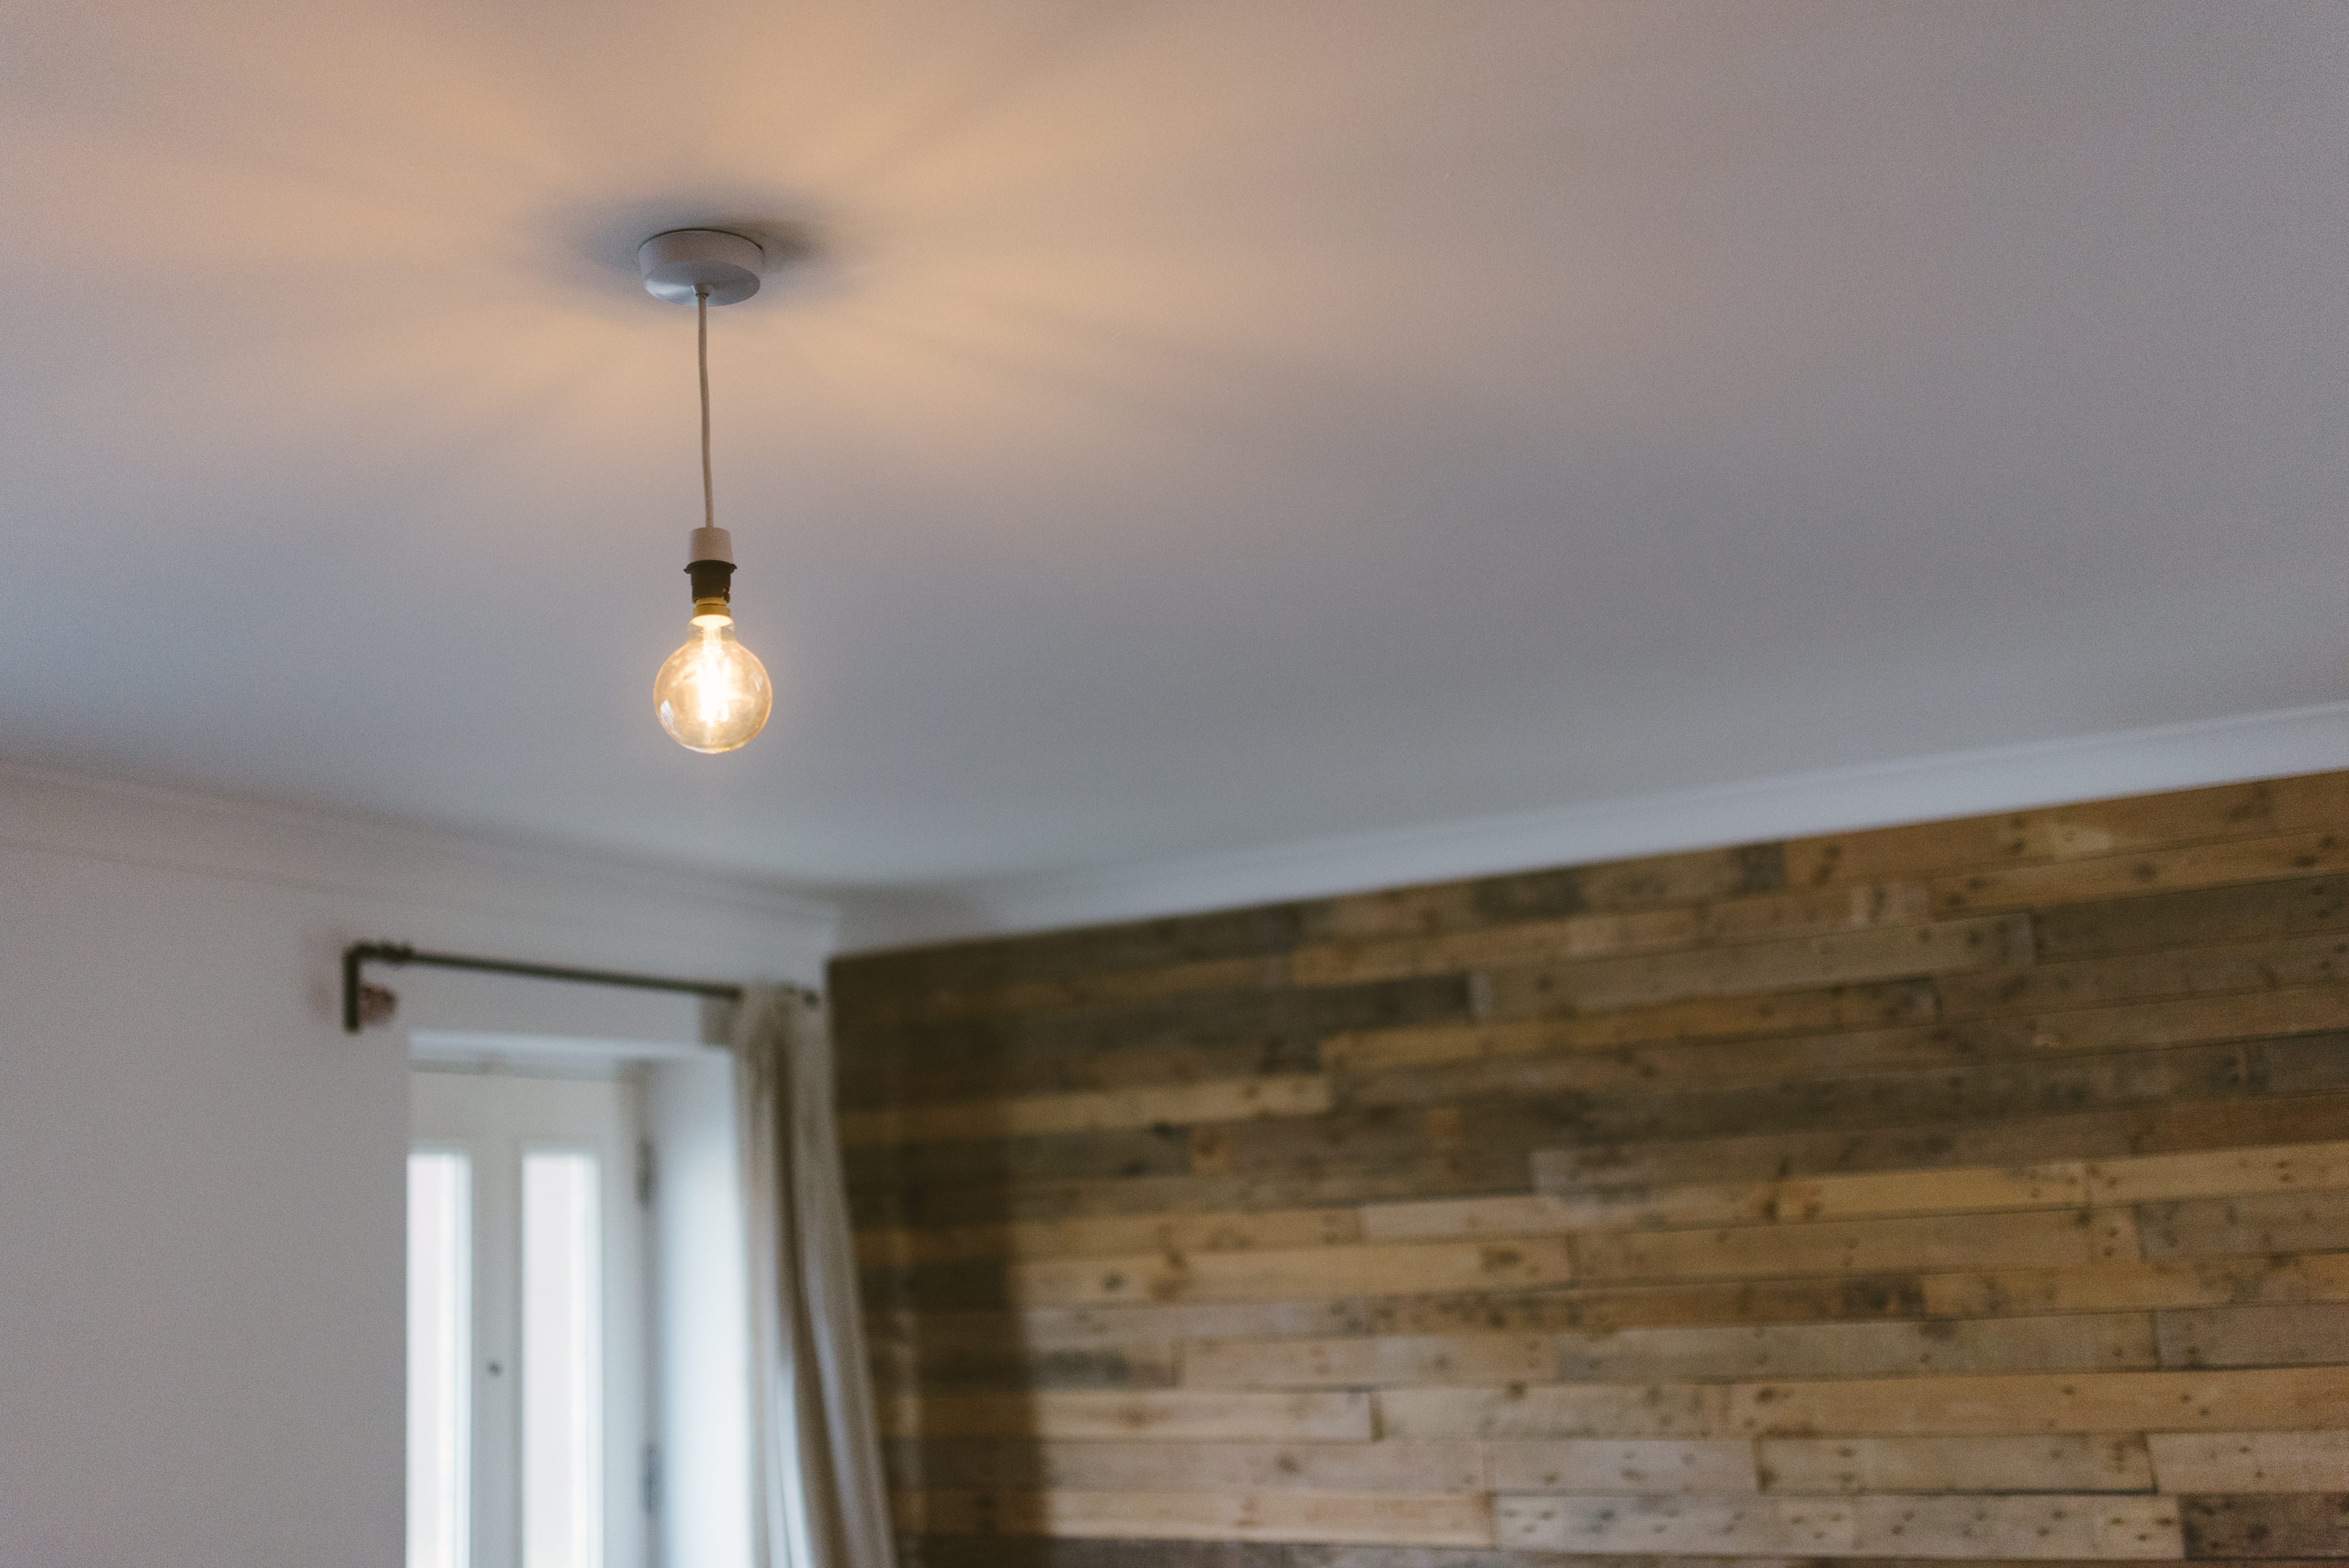
ceiling, lighting, wall, light fixture, ceiling fixture, light, property, wood, room, hardwood, floor, molding, Material property, plaster, wood stain, architecture, lighting accessory, house, interior design, home, window, daylighting, shade